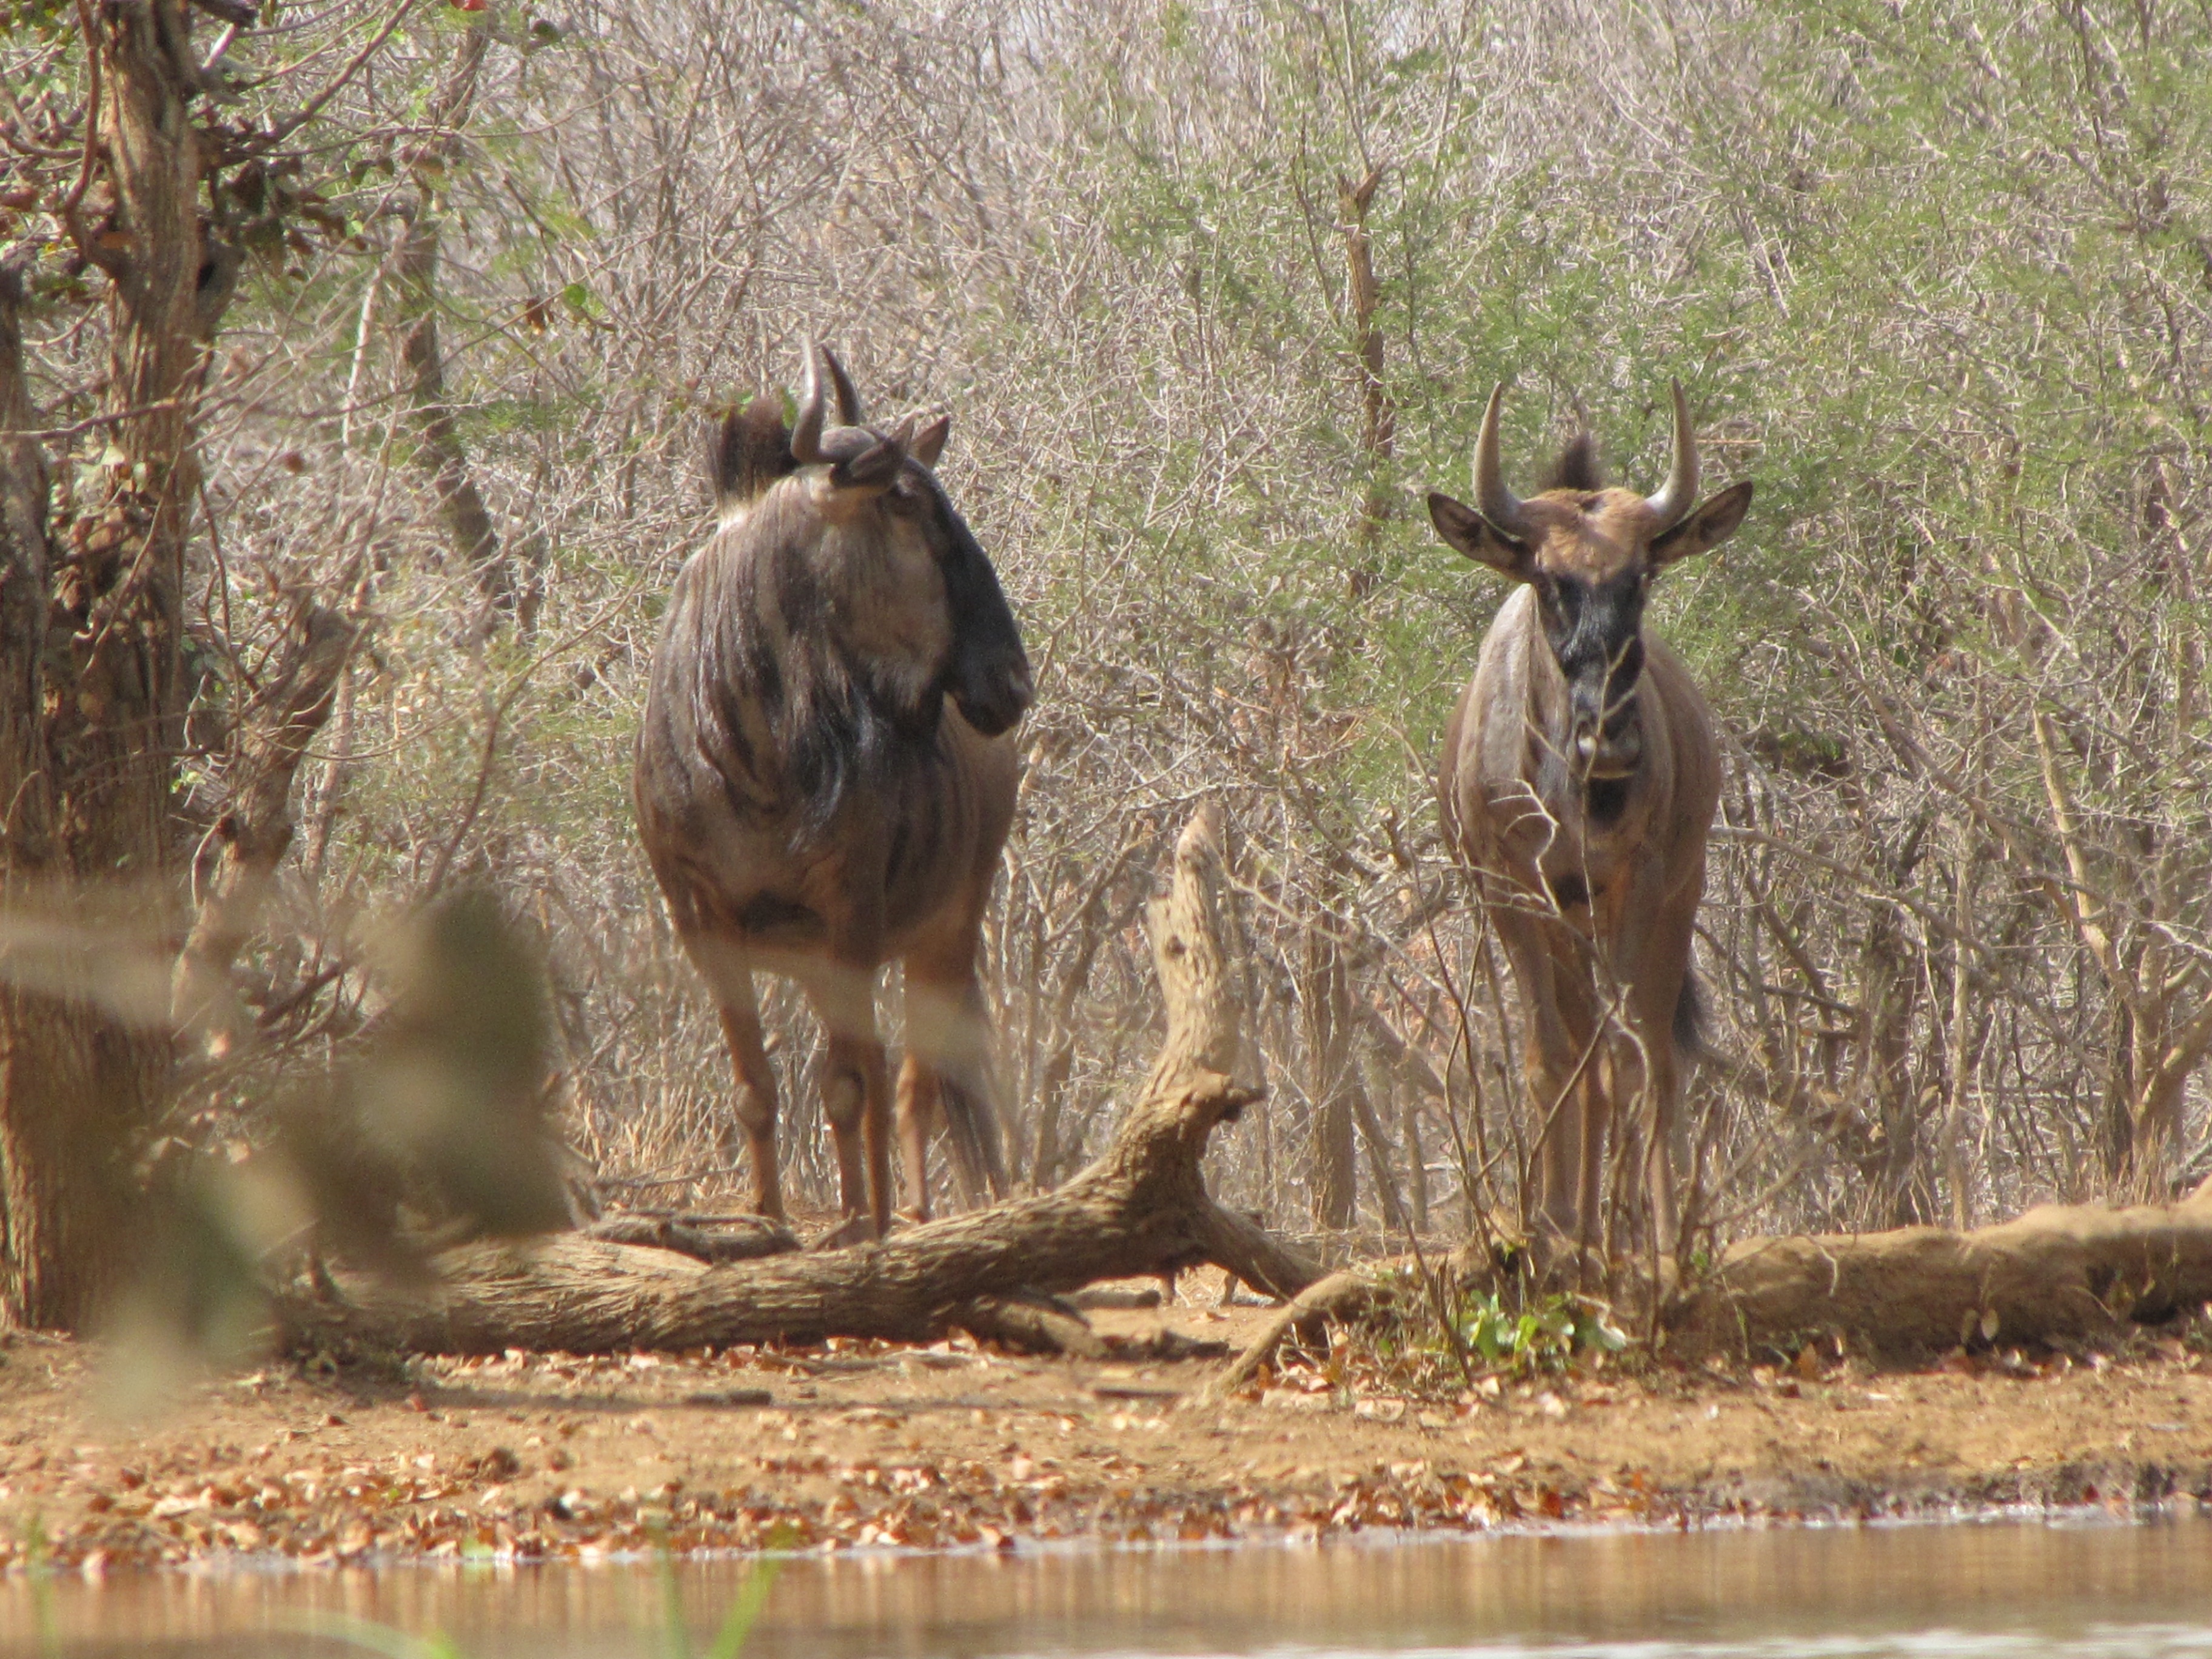
prairie, wildlife, deer, herd, mammal, fauna, savanna, vertebrate, safari, white tailed deer